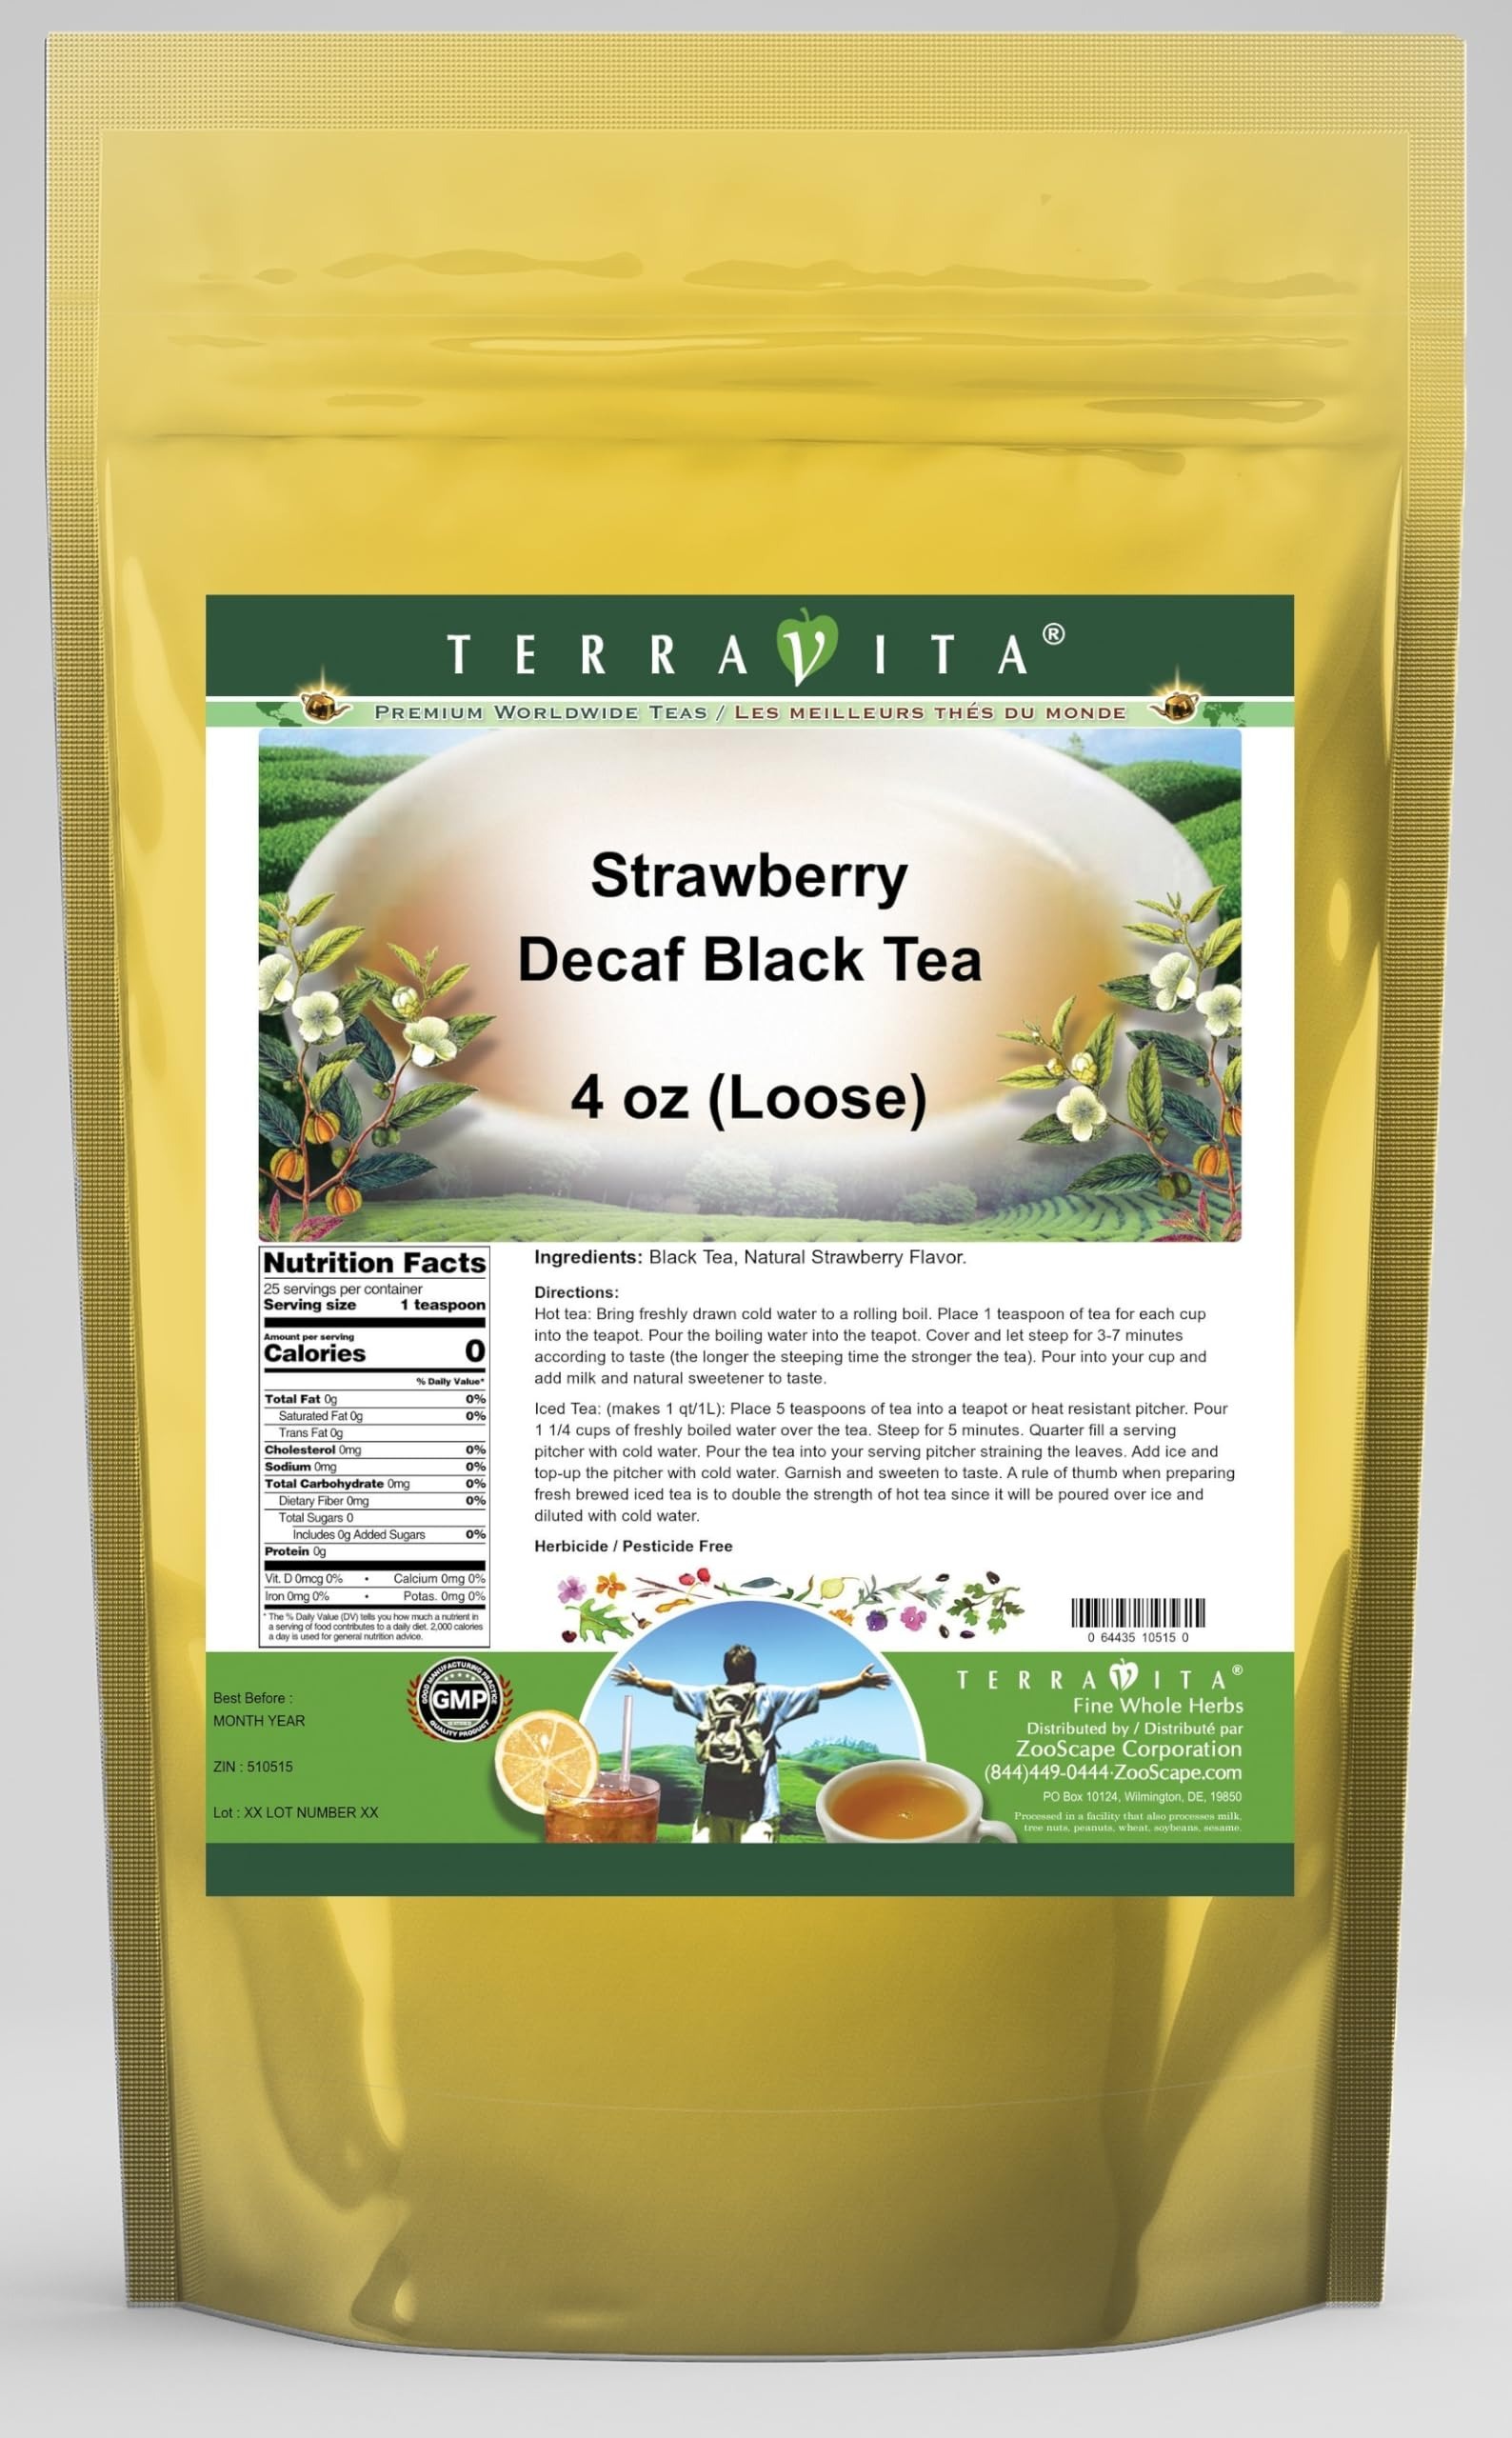
Item Name: Strawberry Decaf Black Tea (Loose) (4 oz, ZIN: 510515) - 3 Pack
Bullet Point 1: Strawberry Decaf Black Tea (Loose) (4 oz, ZIN: 510515)
Bullet Point 2: No fillers.
Bullet Point 3: Manufacturer: TerraVita
Bullet Point 4: Size: 4 oz
Bullet Point 5: Loose Leaf Black Tea - Packed in a convenient upright pouch!
Product Description: Strawberry Decaf Black Tea (Loose) (4 oz, ZIN: 510515)<BR><BR>Packaged in the United States in a cGMP certified facility (current Good Manufacturing Practice).<BR><BR>No fillers.<BR><BR>Manufacturer: TerraVita<BR><BR>Size: 4 oz<BR><BR>Loose Leaf Black Tea - Packed in a convenient upright pouch!<BR><BR>Ingredients: Black Tea, Natural Strawberry Flavor
Value: 12.0
Unit: Ounce

Price: 75.21